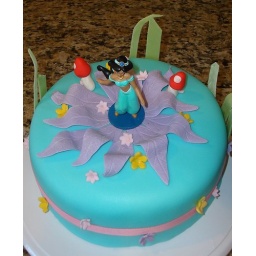
chocolate cake with strawberry filling.Covered in fondant. Gumpaste flowers